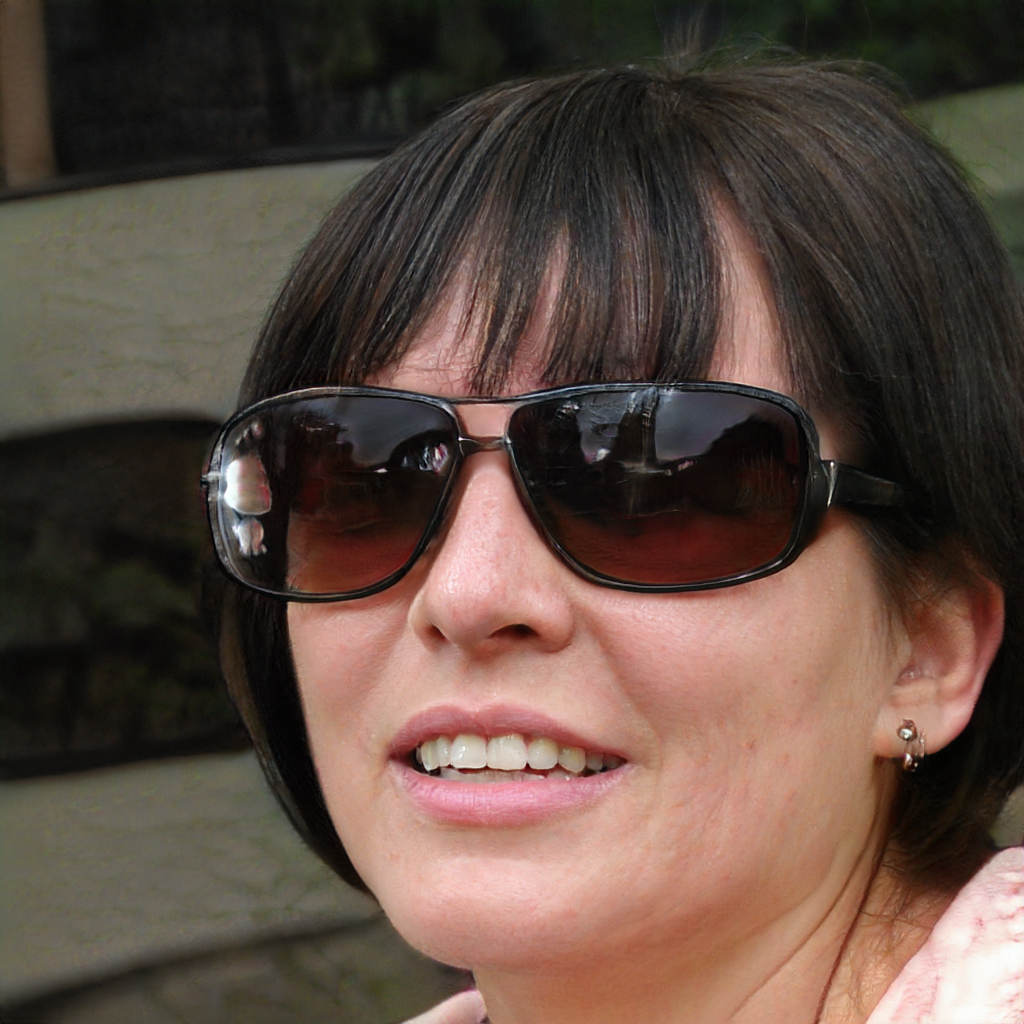
Label: Colored